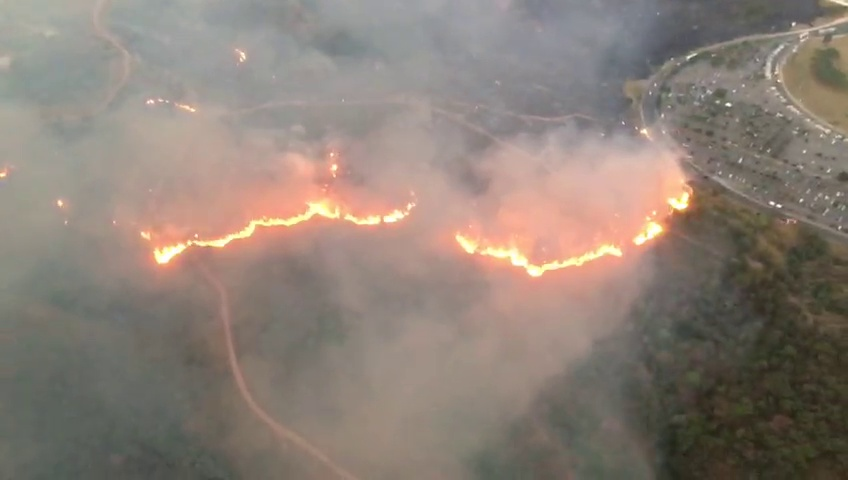
Fire: yes
Smoke: yes